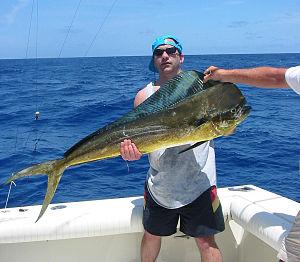
Le coryphène, ou dorade coryphène ou mahi-mahi, est un gros poisson que l'on peut trouver dans les régions tropicales et subtropicales de tous les océans, et occasionnellement en Méditerranée. C'est un prédateur puissant, prisé dans la pêche au gros.
"Les coryphènes ou dorades tropicales forment le seul genre de poissons de la famille des Coryphaenidae. Ces coryphènes sont également appelées poisson-dauphin ou dauphin de la même manière qu'en anglais pour qui le nom vernaculaire traditionnel est dolphin-fish ou ""dolphin dorado"". Ces poissons sont réputés pour leur chair.